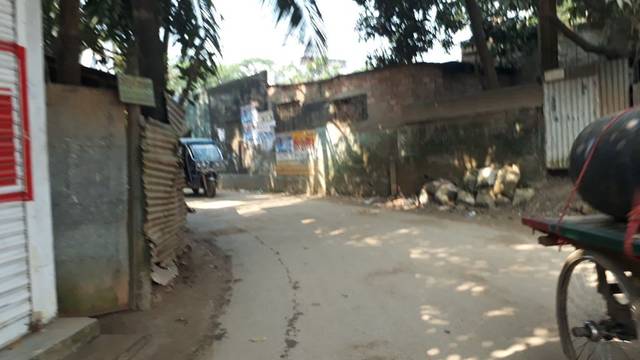
Region: Bangladesh
Coordinates: 23.865, 90.259